North Hawthorne station

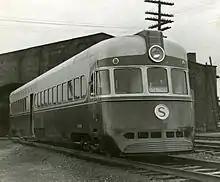
New York, Susquehanna and Western Railway streamlined locomotive, Susquehanna Transfer, ca. 1940

As initially conceived, the newly planned route to Midtown would have had bus service beginning in Butler and continuing to North Hawthorne, where passengers would then switch to rail. (Bus service was considered between Butler and North Hawthorne due to low train ridership.) Rail service would continue to the Susquehanna Transfer Station at Route 3/495, where passengers would then switch to buses to complete the commute into Midtown. However, in November 1938, the Borough of Pompton Lakes (between Butler and North Hawthorne) would not grant the railroad permission to operate a bus service within its borders. Other towns considered similar action, but the plan to use buses instead of trains between North Hawthorne and Butler was dropped by 1939 due an increase in railroad ridership.